Pita Sharples

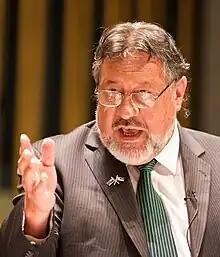
Sharples speaking at the Ninth Session of the UN Permanent Forum on Indigenous Issues, New York City, 18 April 2010

In the 2008 general election Sharples was re-elected with a majority of more than 7000. The National Party won more seats overall and formed a minority government with support from the Māori Party, ACT New Zealand and United Future. Sharples was appointed as Minister of Māori Affairs, although like other support party members he remained outside Cabinet.